China–Vietnam border

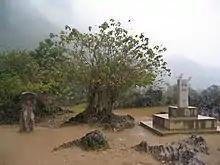
Pillars marking the border near Bản Giốc

In the 19th century France began taking an interest in Vietnam, conquering Cochinchina by 1862. It then expanded its rule over Annam (central Vietnam) and then Tonkin (northern Vietnam) in 1883–84, alarming China and precipitating the Sino-French War. Hostilities were ended via the Treaty of Tientsin (1885), which provided for the demarcation of the border between China and Tonkin. Article 3 of the treaty provided for the appointment of a Sino-French commission to demarcate the border between Tonkin and China, which forms today's China–Vietnam border. China's commissioners were Zhou Derun, and Deng Chengxiu. The French commission was led by M. Bourcier Saint-Chaffray, and its members included M. Scherzer, the French consul in Guangzhou, Dr. Paul Neis, a noted Indochina explorer, Lieutenant-Colonel Tisseyre, Captain Bouinais, and M. Pallu de la Barrière (though the latter took no part in the commission's work). In preparation for the commission's work General de Courcy despatched French troops to occupy Lạng Sơn, That Khe and other border towns in October 1885.